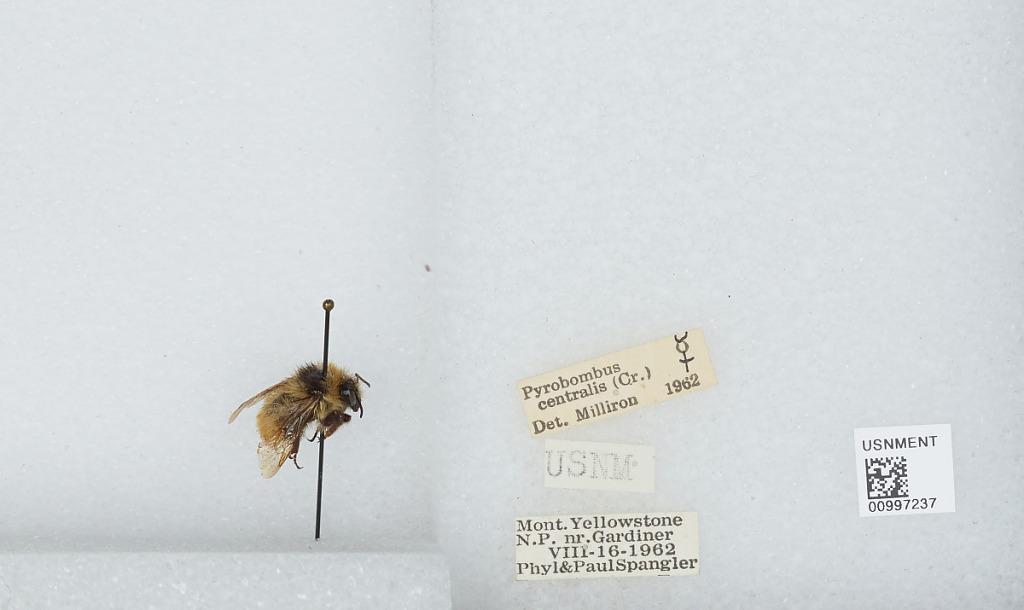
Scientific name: Bombus (Pyrobombus) centralis Cresson
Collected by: P. Spangler & D. Spangler
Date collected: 1962-8-16
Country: United States
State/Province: Montana
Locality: Near Gardiner, Yellowstone National Park
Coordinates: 45.0264, -110.702
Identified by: Milliron